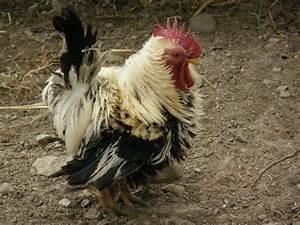
chicken